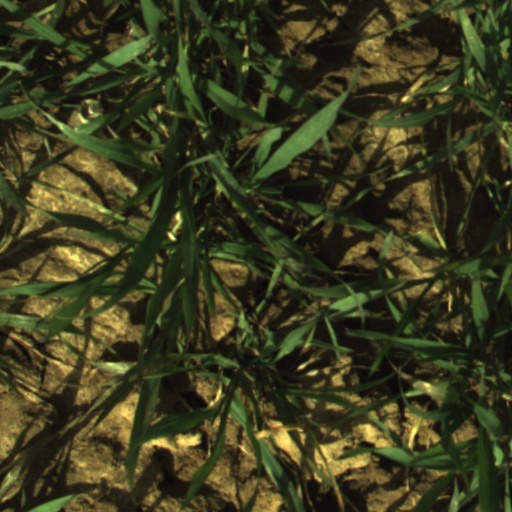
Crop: wheat